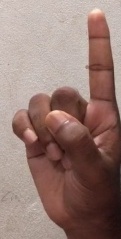
ASL sign: 1